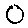
Label: 0